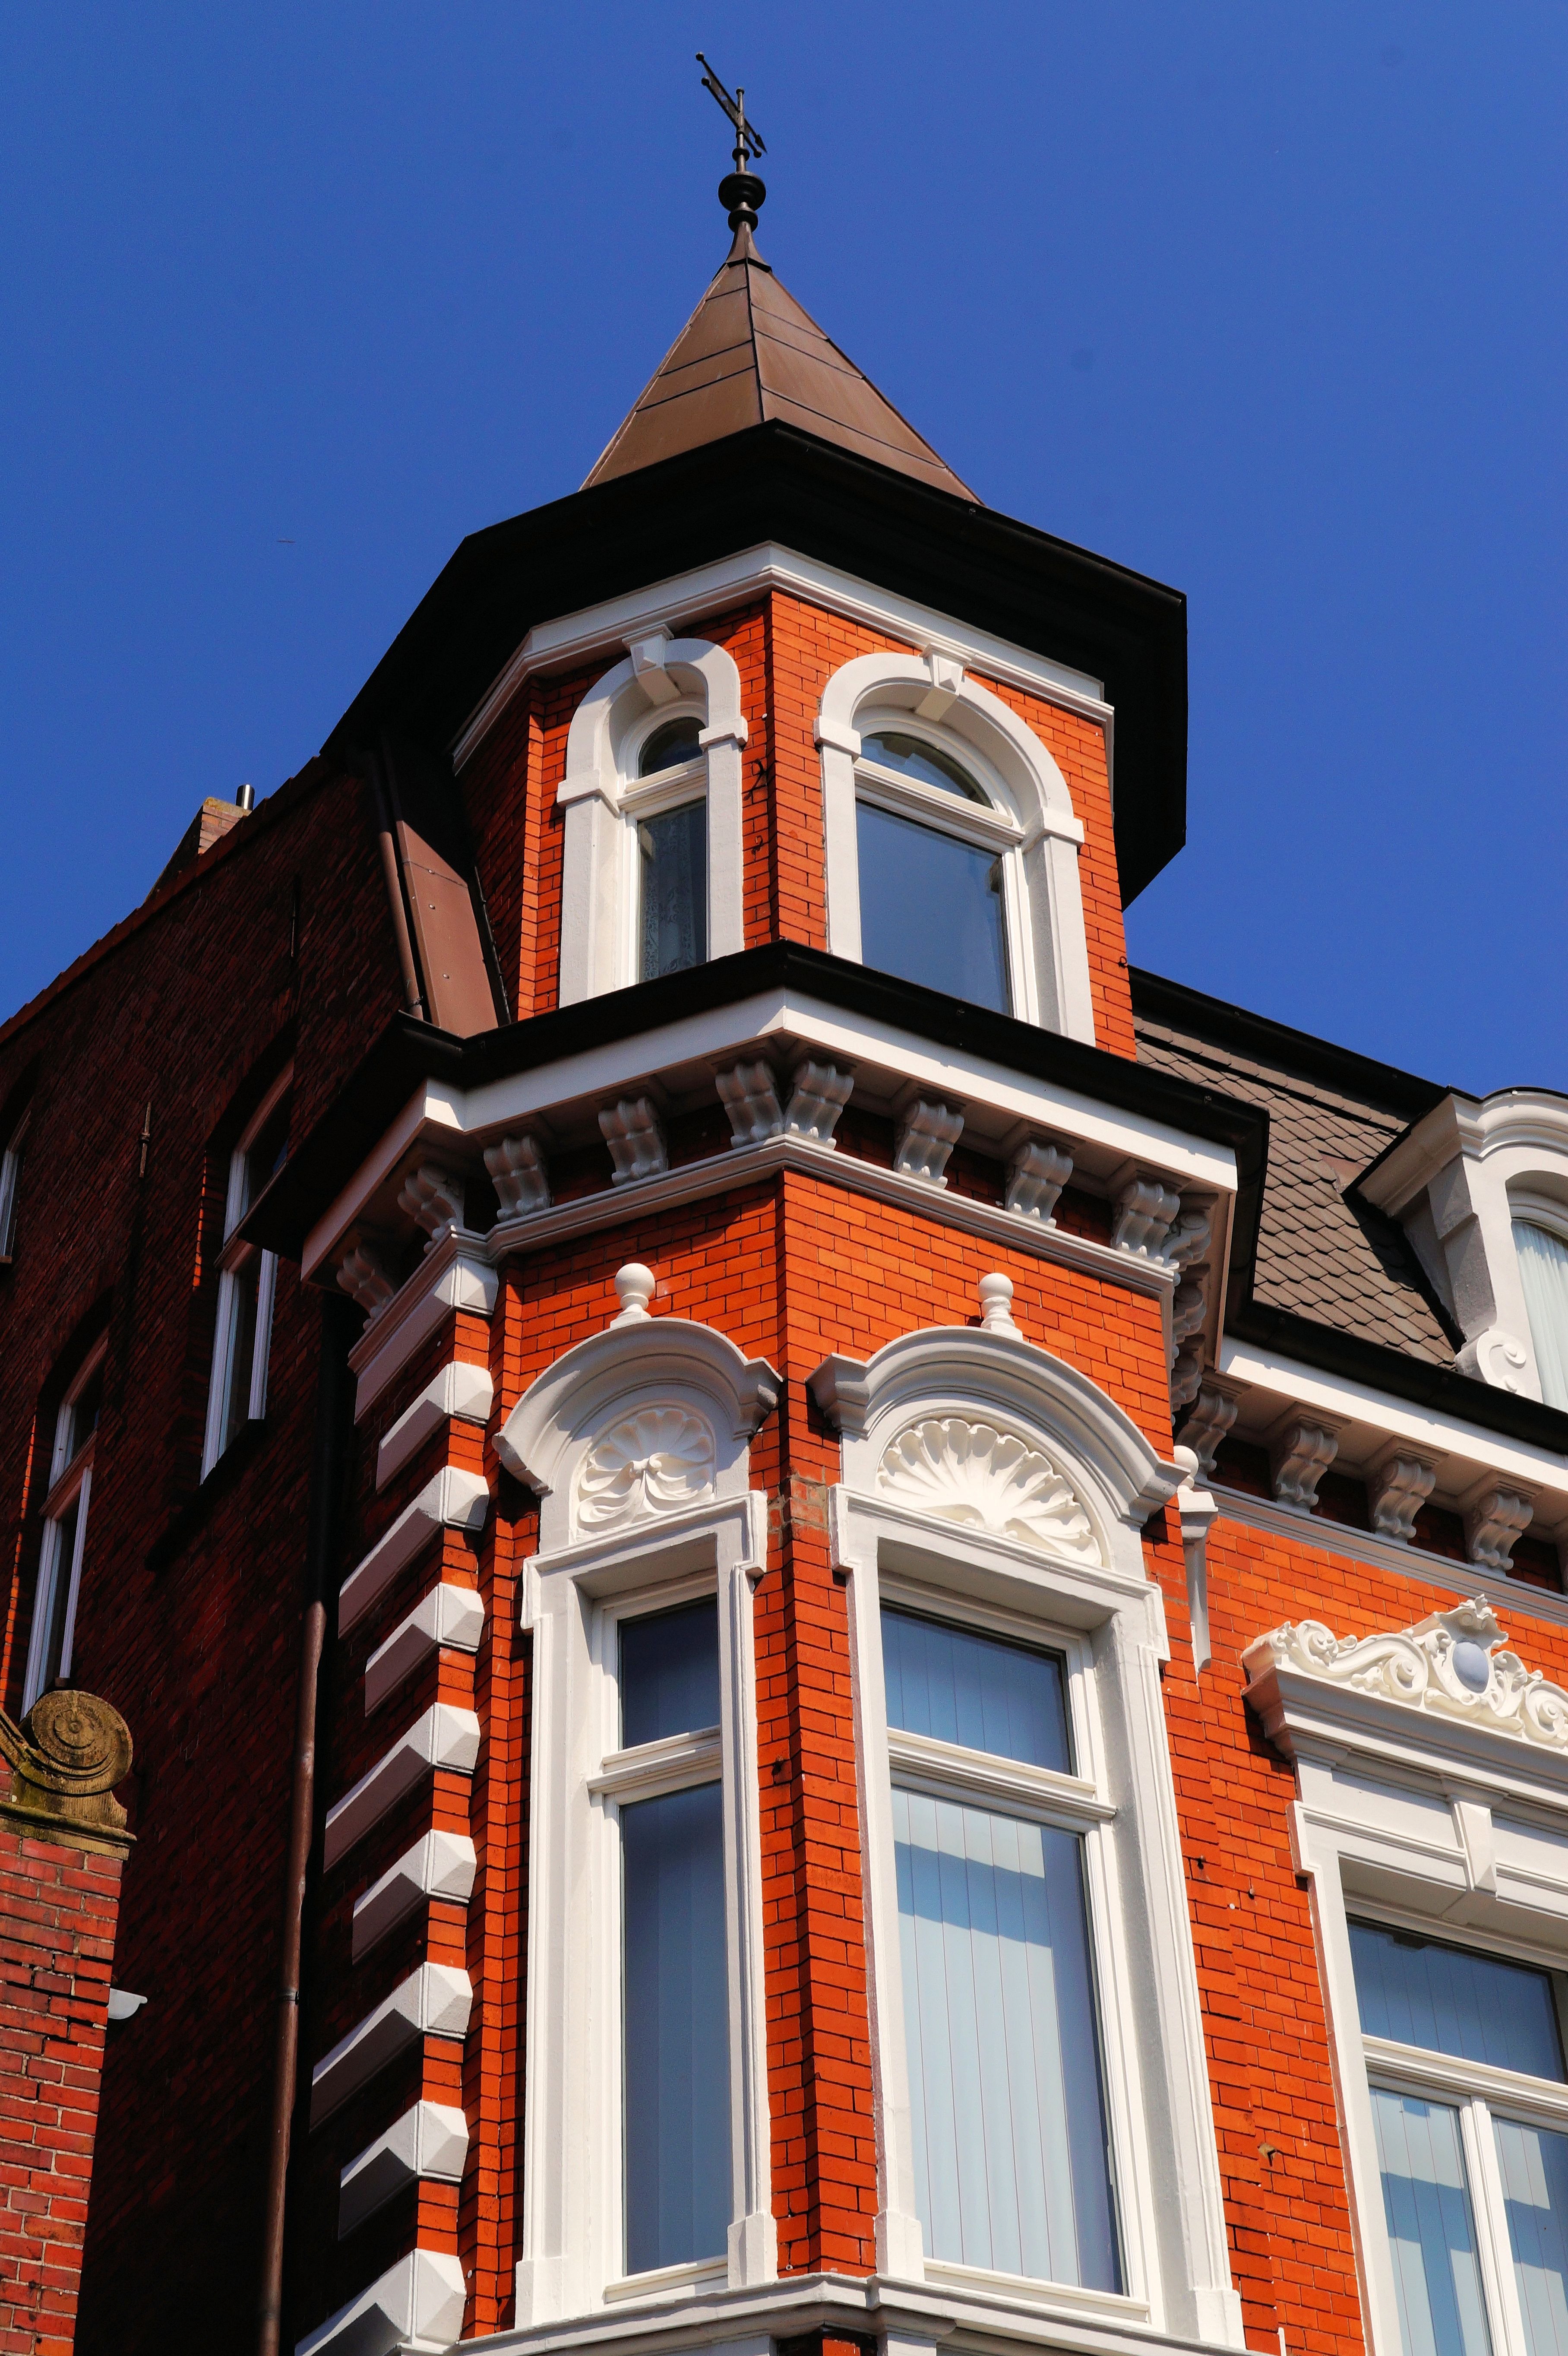
architecture, house, window, town, building, downtown, tower, landmark, facade, church, chapel, brick, place of worship, bell tower, steeple, historically, rhaeto romanic, bay window